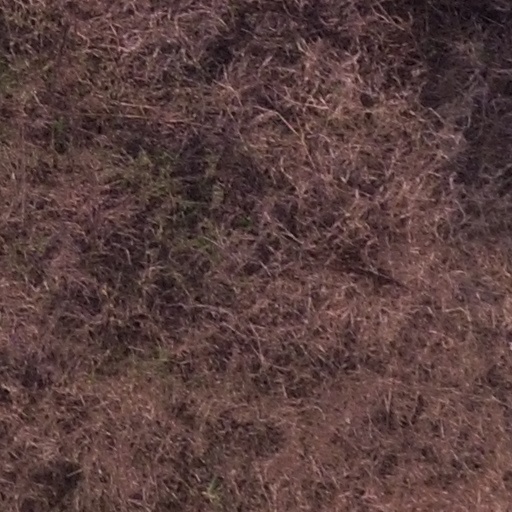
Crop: maize; corn